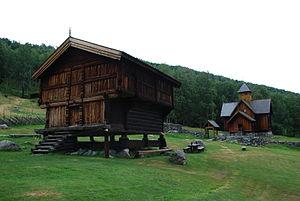
Vue du grenier du musée de plein d'Uvdal, avec dans le fond l'église en bois debout